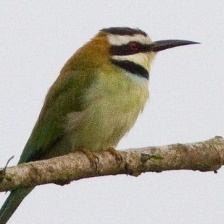
Species: WHITE THROATED BEE EATER
Scientific name: MEROPS ALBICOLLIS
ImageNet parent category: bee_eater